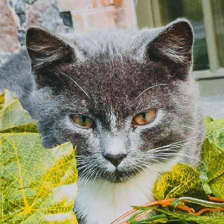
Label: animals